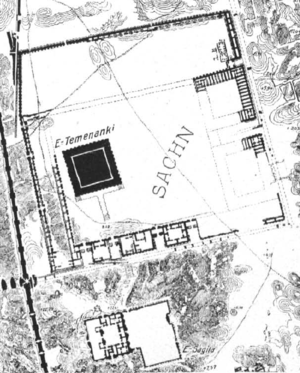
Plan du complexe de la ziggurat Etemenanki de Babylone
Babylone était une ville antique de Mésopotamie. C'est aujourd'hui un site archéologique majeur qui prend la forme d'un champ de ruines incluant des reconstructions partielles dans un but politique ou touristique. Elle est située sur l'Euphrate dans ce qui est aujourd'hui l'Irak, à environ 100 km au sud de l'actuelle Bagdad, près de la ville moderne de Hilla.
Une ziggurat est un édifice religieux mésopotamien à degrés, présent aussi en Élam, constitué de plusieurs terrasses supportant probablement un temple construit à son sommet. Le terme vient de l'akkadien ziqqurratu, dérivé du verbe zaqāru, « élever », « construire en hauteur ». On peut donc le traduire par « la très haute ». Il s'agit du monument le plus spectaculaire de la civilisation mésopotamienne, dont le souvenir a survécu bien après sa disparition grâce au récit biblique de la Tour de Babel, inspiré par la ziggurat de Babylone.
L'histoire de la Mésopotamie débute avec le développement des communautés sédentaires dans le nord de la Mésopotamie au début du Néolithique, et s'achève dans l'Antiquité tardive. Elle est reconstituée grâce à l'analyse des fouilles archéologiques des sites de cette région, et à partir du IVᵉ millénaire av. J.‑C. par des textes écrits essentiellement sur des tablettes d'argile, la Mésopotamie étant l'une des premières civilisations à inventer l'écriture, avec l’Égypte antique.
La civilisation babylonienne s'épanouit en Mésopotamie du Sud du début du IIᵉ millénaire av. J.‑C. jusqu'au début de notre ère. Elle prit corps à partir de l'héritage des civilisations du Sud mésopotamien plus anciennes dont elle est historiquement la prolongation. Elle prend corps avec l'affirmation politique de Babylone, État qui fut à partir du XVIIIᵉ siècle av. J.-C. l'entité politique dominant le Sud mésopotamien, et ce pendant plus d'un millénaire.
L'Esagil est le temple principal du dieu Marduk, situé dans le quartier sacré de Babylone, la ville dont il est la divinité tutélaire. Son nom vient du sumérien É.SAG.IL et signifie « Le temple au pinacle surélevé ». À ses côtés fut construite la ziggurat Etemenanki. L'Esagil est probablement né avec Babylone, dans des temps reculés. Il a eu une histoire trouble, à l'image de celle de la cité, dont il a subi tous les désastres, du raid des Hittites provoquant la chute de la première dynastie babylonienne, et qui dérobèrent les statues de Marduk et de Zarpanitu, récupérées plus tard sous les Kassites, à la destruction de cette dernière dynastie par l'Élam, puis aux nombreux raids assyriens, dont le plus terrible, celui infligé par Sennacherib, qui détruisit la ziggurat, qui sera restaurée par ses successeurs.